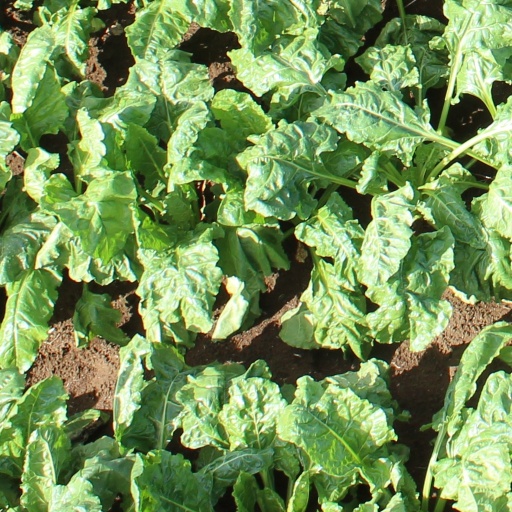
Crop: sugar beet